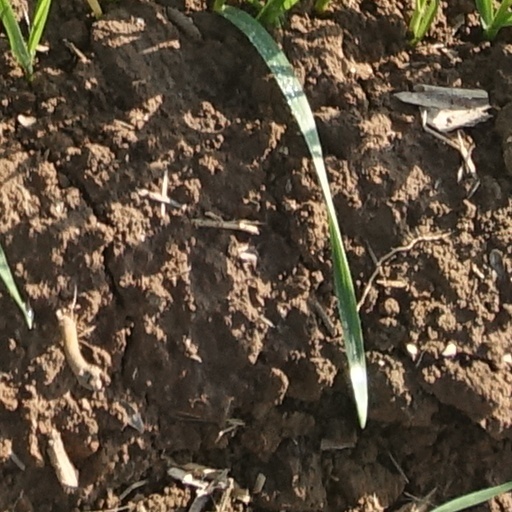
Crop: wheat